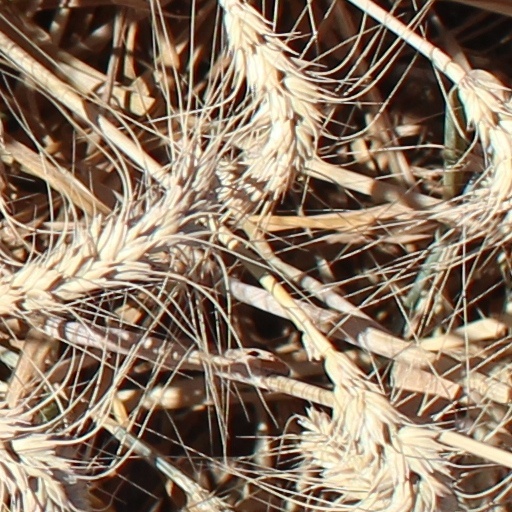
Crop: wheat